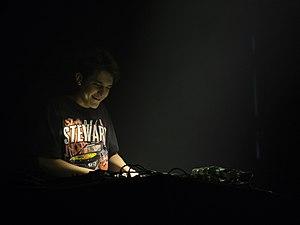
Le DJ Kungs au festival Papillons de nuit 2019 à Saint-Laurent de Cuves, Manche, Normandie.